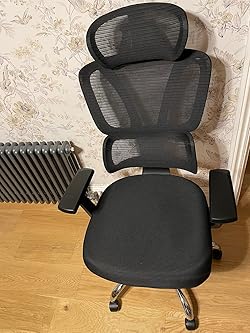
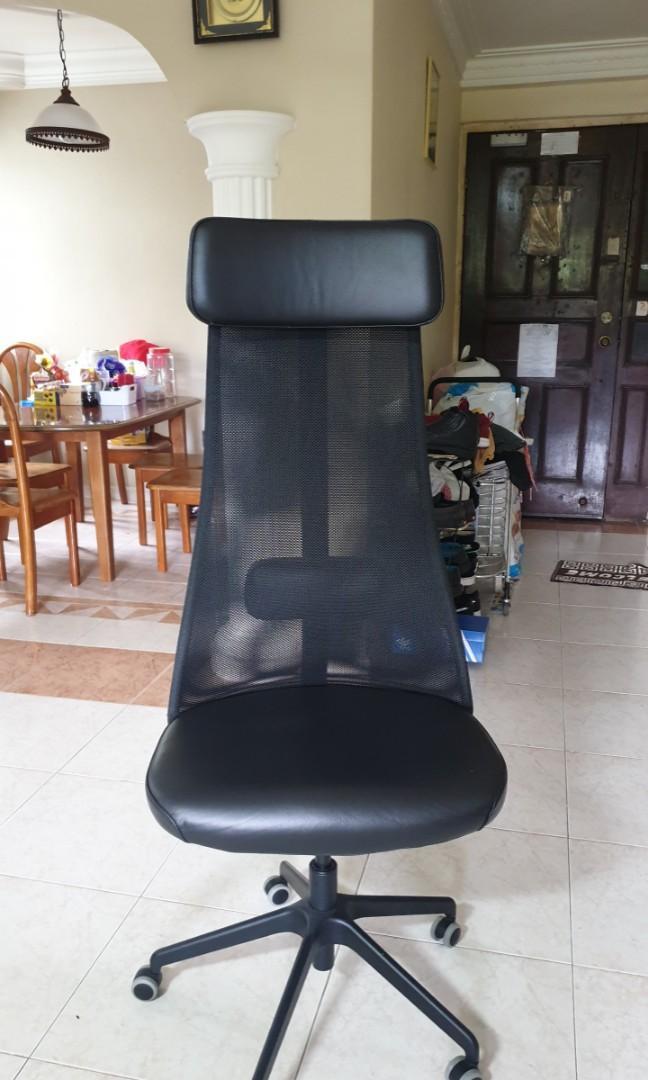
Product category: items_chair
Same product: no